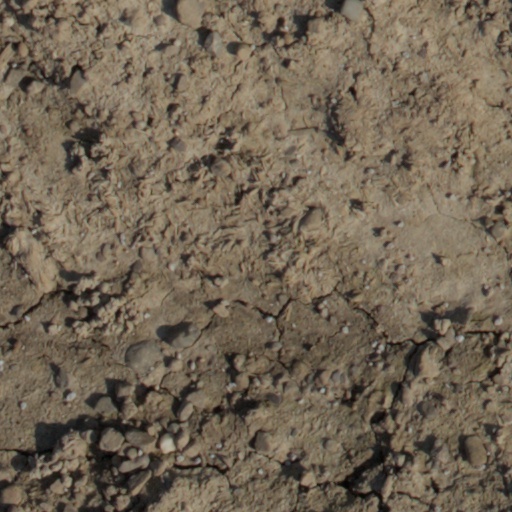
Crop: wheat